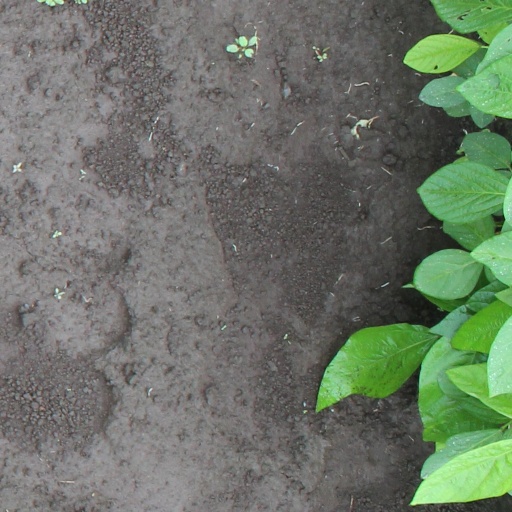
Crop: soybean